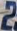
Number: 2